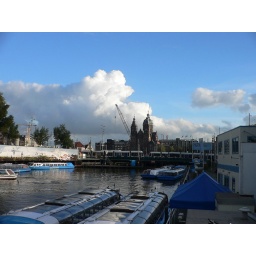
Our only blue sky in Amsterdam